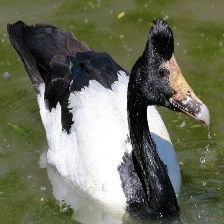
Species: MAGPIE GOOSE
Scientific name: ANSERANAS SEMIPALMATA
ImageNet parent category: goose